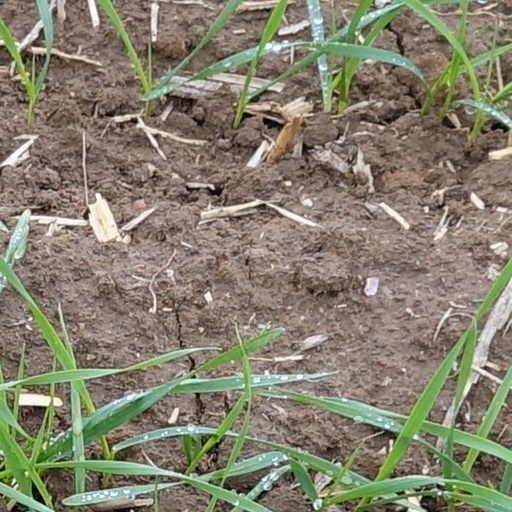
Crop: wheat